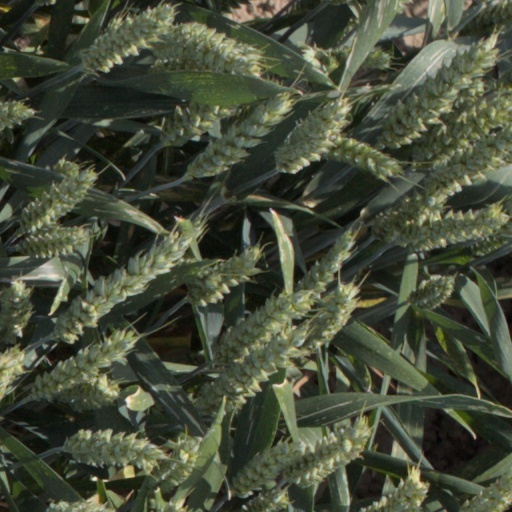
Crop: wheat